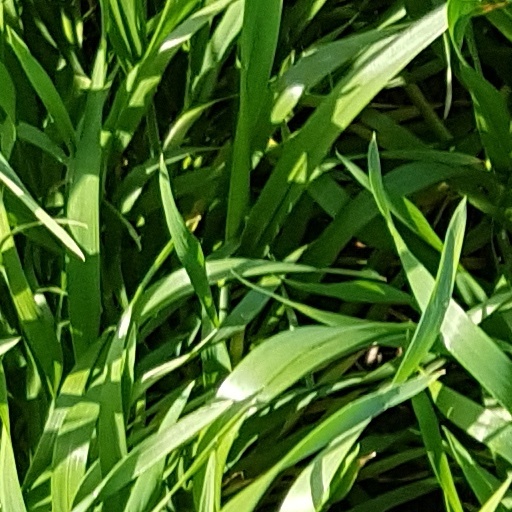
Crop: wheat